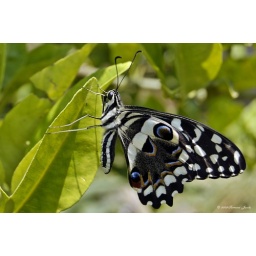
Butterfly in lemon tree